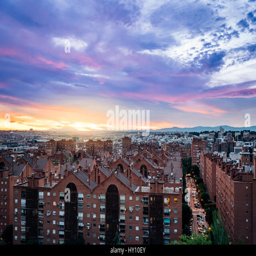
cityscape at dusk from a residential district and mountain range at background